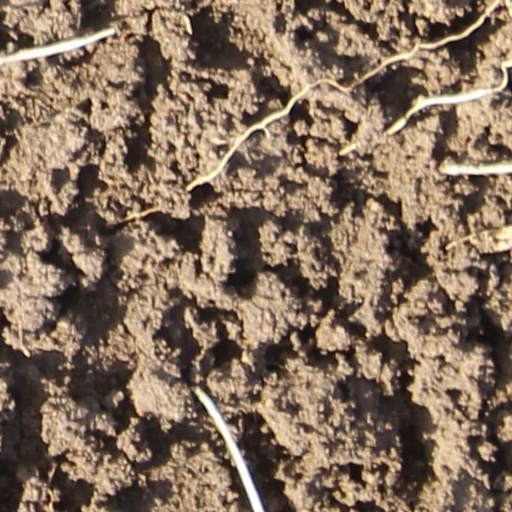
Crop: wheat